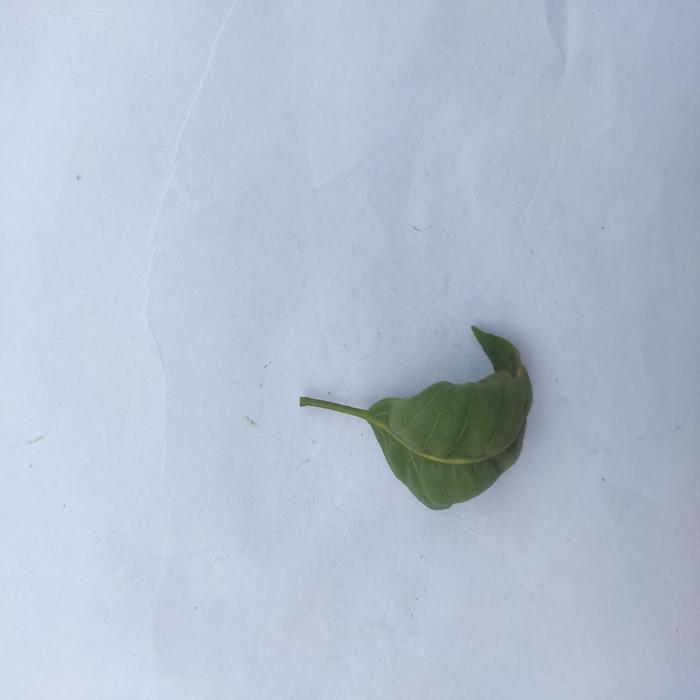
Crop: Aegle Marmelos
Leaf condition: Leaf_Curl